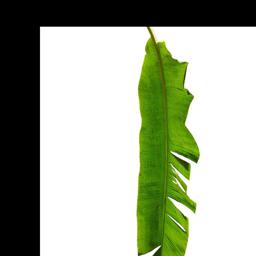
Label: MALBHOG LEAF